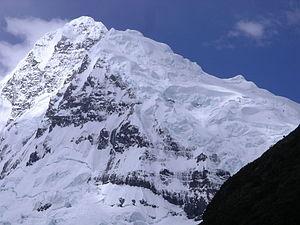
Le Nevado Huantsan, ou Tunshu, est une montagne située dans la cordillère Blanche, un massif de la cordillère des Andes.